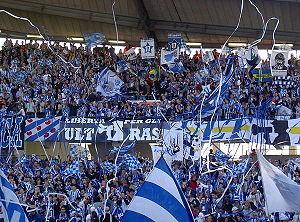
L'IFK Göteborg est un club de football suédois basé à Göteborg. Il joue en première division sans discontinuer depuis 1977.